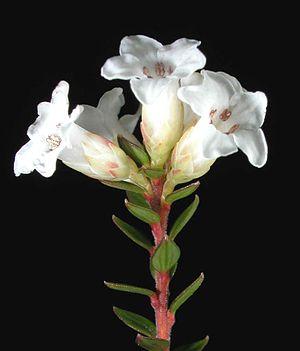
Epacris serpyllifolia est une espèce du genre Epacris, famille des Ericaceae.